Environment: real
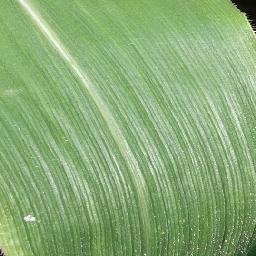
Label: healthy